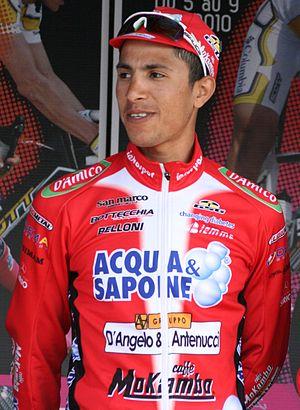
Rafaa Chtioui lors de la présentation des équipes des Quatre jours de Dunkerque 2010
Rafaâ Chtioui, né le 26 janvier 1986, est un coureur cycliste tunisien, membre de l'équipe VIB Sports. Il a notamment remporté la Tropicale Amissa Bongo 2015.